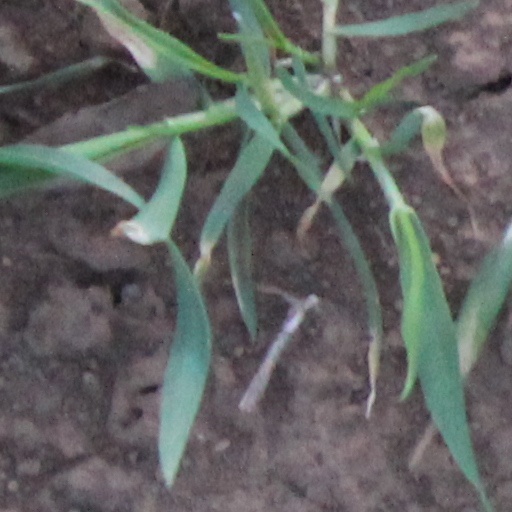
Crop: wheat